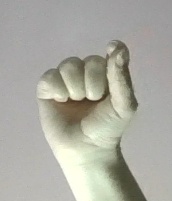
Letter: fa